951 Gaspra

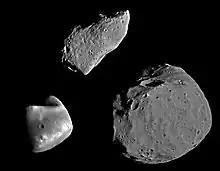
Gaspra (top) and the Martian moons Phobos and Deimos, to scale

Gaspra's surface lacks unambiguous craters of a size comparable to its radius, like those seen for example on 253 Mathilde. A probable reason is that the collision that produced the Flora family and Gaspra was relatively recent on an astronomical timescale, so that Gaspra has not yet had the opportunity to acquire many large craters since. Analysis of cratering rates suggests the age of the surface is between about 20 to 300 million years. It was suggested in 2007 that the fresh, steep craters on Gaspra were formed by the Baptistina family-forming event that happened near it.